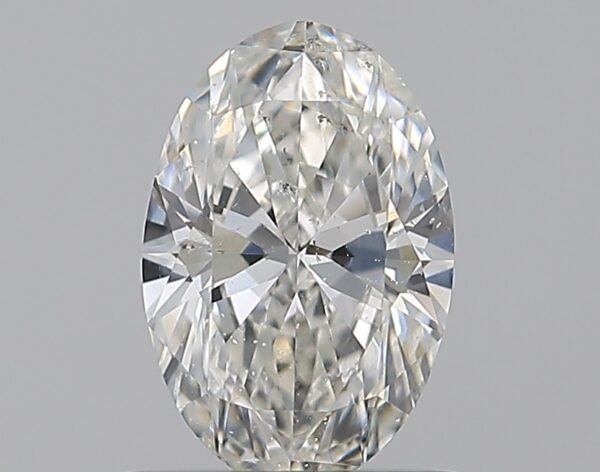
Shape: oval
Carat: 0.78
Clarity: SI2
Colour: G
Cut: EX
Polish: EX
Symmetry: VG
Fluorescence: ST
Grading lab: GIA
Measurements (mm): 7.63 x 5.06 x 3.09